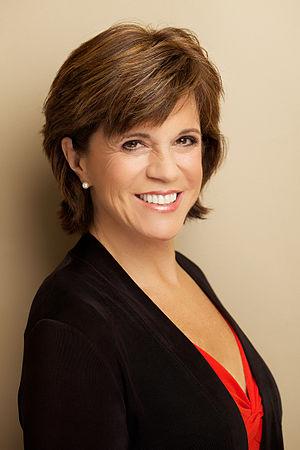
L’actrice Maggie Roswell.
Une boucle d’oreille est un bijou ornant le pavillon de l’oreille, traditionnellement au niveau du lobe. Porté par paire, ce bijou est généralement considéré comme un accessoire féminin. Une vaste majorité des boucles d’oreille impose une perforation du pavillon auriculaire, mais il existe aujourd’hui des alternatives pour les oreilles non-percées.
La onzième saison des Simpson est diffusée pour la première fois aux États-Unis par la Fox entre le 26 septembre 1999 et le 21 mai 2000. En France, elle est diffusée du 4 septembre 2000 au 27 août 2001 et rediffusée en 2003 sur Canal+, et rediffusée sur W9 depuis décembre 2006. En Belgique, la diffusion a lieu du 9 octobre 2000 au 7 novembre 2000 sur Club RTL. Le show runner de cette saison est Mike Scully qui produit dix-huit épisodes, les quatre autres ayant été produits lors de la saison précédente.
Maggie Roswell est une actrice américaine née le 14 novembre 1952 à Los Angeles, Californie.